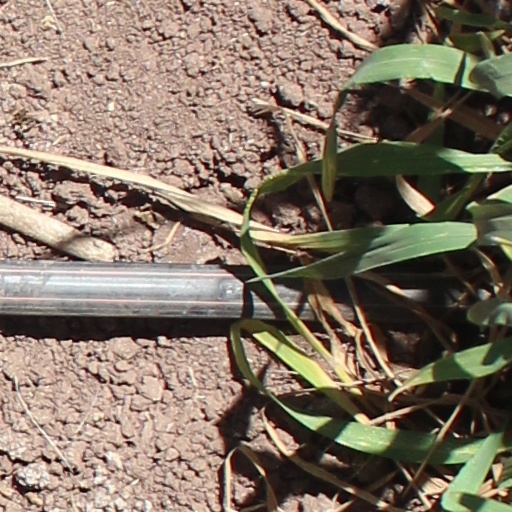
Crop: wheat